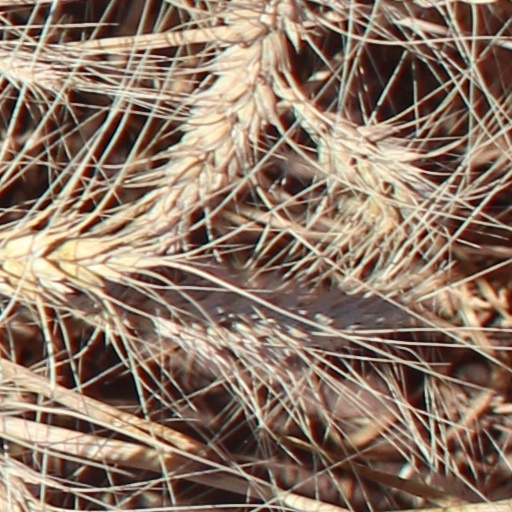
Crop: wheat